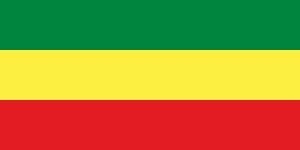
Le Lomas Athletic Club est un club omnisports basé à Lomas de Zamora dans le Grand Buenos Aires en Argentine.